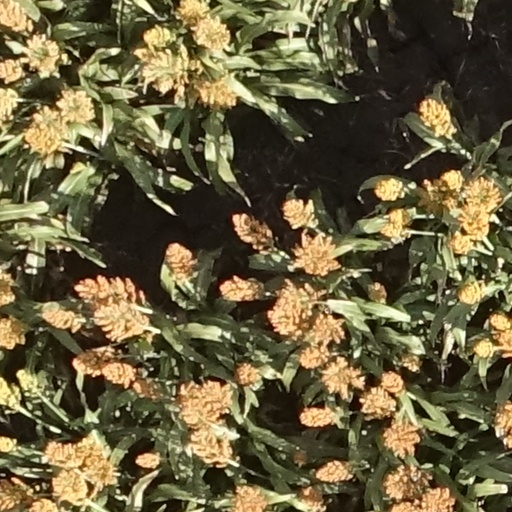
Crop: sorghum